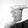
ASL letter: G